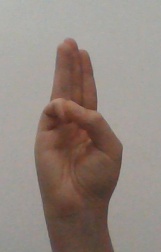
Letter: thaa